Fort Smith Giants

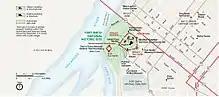
Fort Smith National Historic Site map. Andrews Field was located at South B Street & South 5th Street, directly south of the Fort Smith National Cemetery.

After the 1941 season, the Carthage Browns and the Salina Millers franchises both folded, as the Western Association reduced to a six–team league for the 1942 season. Herschell Bobo was replaced as manager by Baseball Hall of Fame member Freddie Lindstrom and the Fort Smith Giants won the Western Association championship. Lindstrom had been the manager of the Knoxville Smokies of the Southern Association, as the Smokies had two last-place finishes in 1940 and 1941, before Lindstrom joined the Fort Smith Giants.